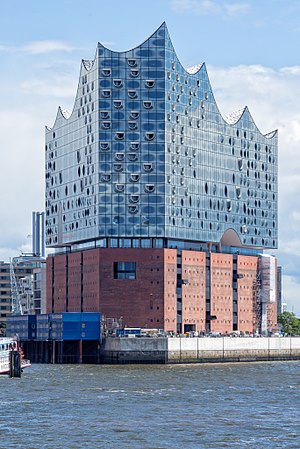
Elbphilharmonie
Elbphilharmonien i 2016
Elbphilharmonie er en koncertsal i Hamborgs Hafen City, der blev indviet 11. januar 2017. Huset er tegnet af det schweiziske arkitektfirma Herzog & de Meuron. Udover tre koncertsale rummer bygningen hotel, restauranter, boliger og parkeringshus samt en offentligt tilgængelig udsigtsplatform. Byggeriet begyndte i 2007, forventedes afsluttet i 2010 og havde et budget på 272 mio. EUR. Huset afleveredes med mere end seks års forsinkelse, mens prisen i mellemtiden var steget til 866 mio. EUR. Fra begyndelsen var målet, et nyt vartegn for byen og skabe et kulturelt fyrtårn for alle byens borgere.